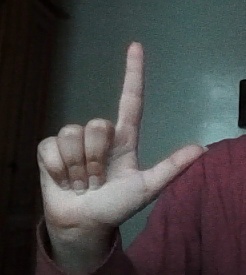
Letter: laam